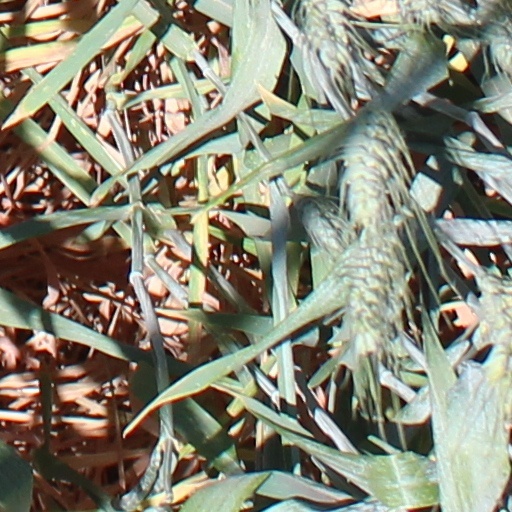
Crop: wheat